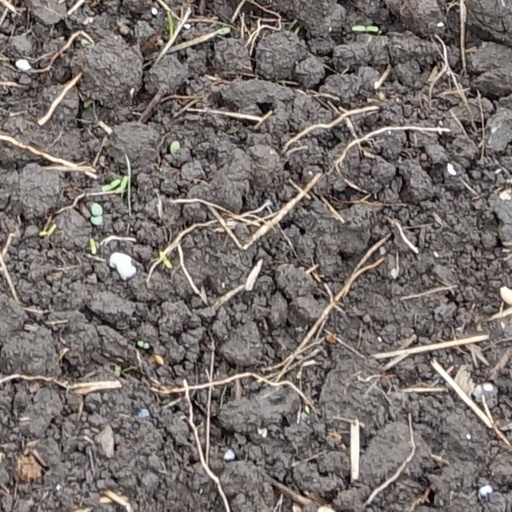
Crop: wheat